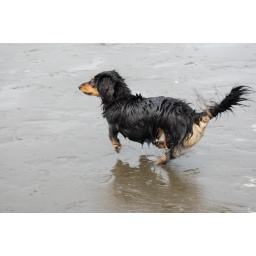
||Jason. This dog was running around in circles and playing in the water. Made for some great shots.